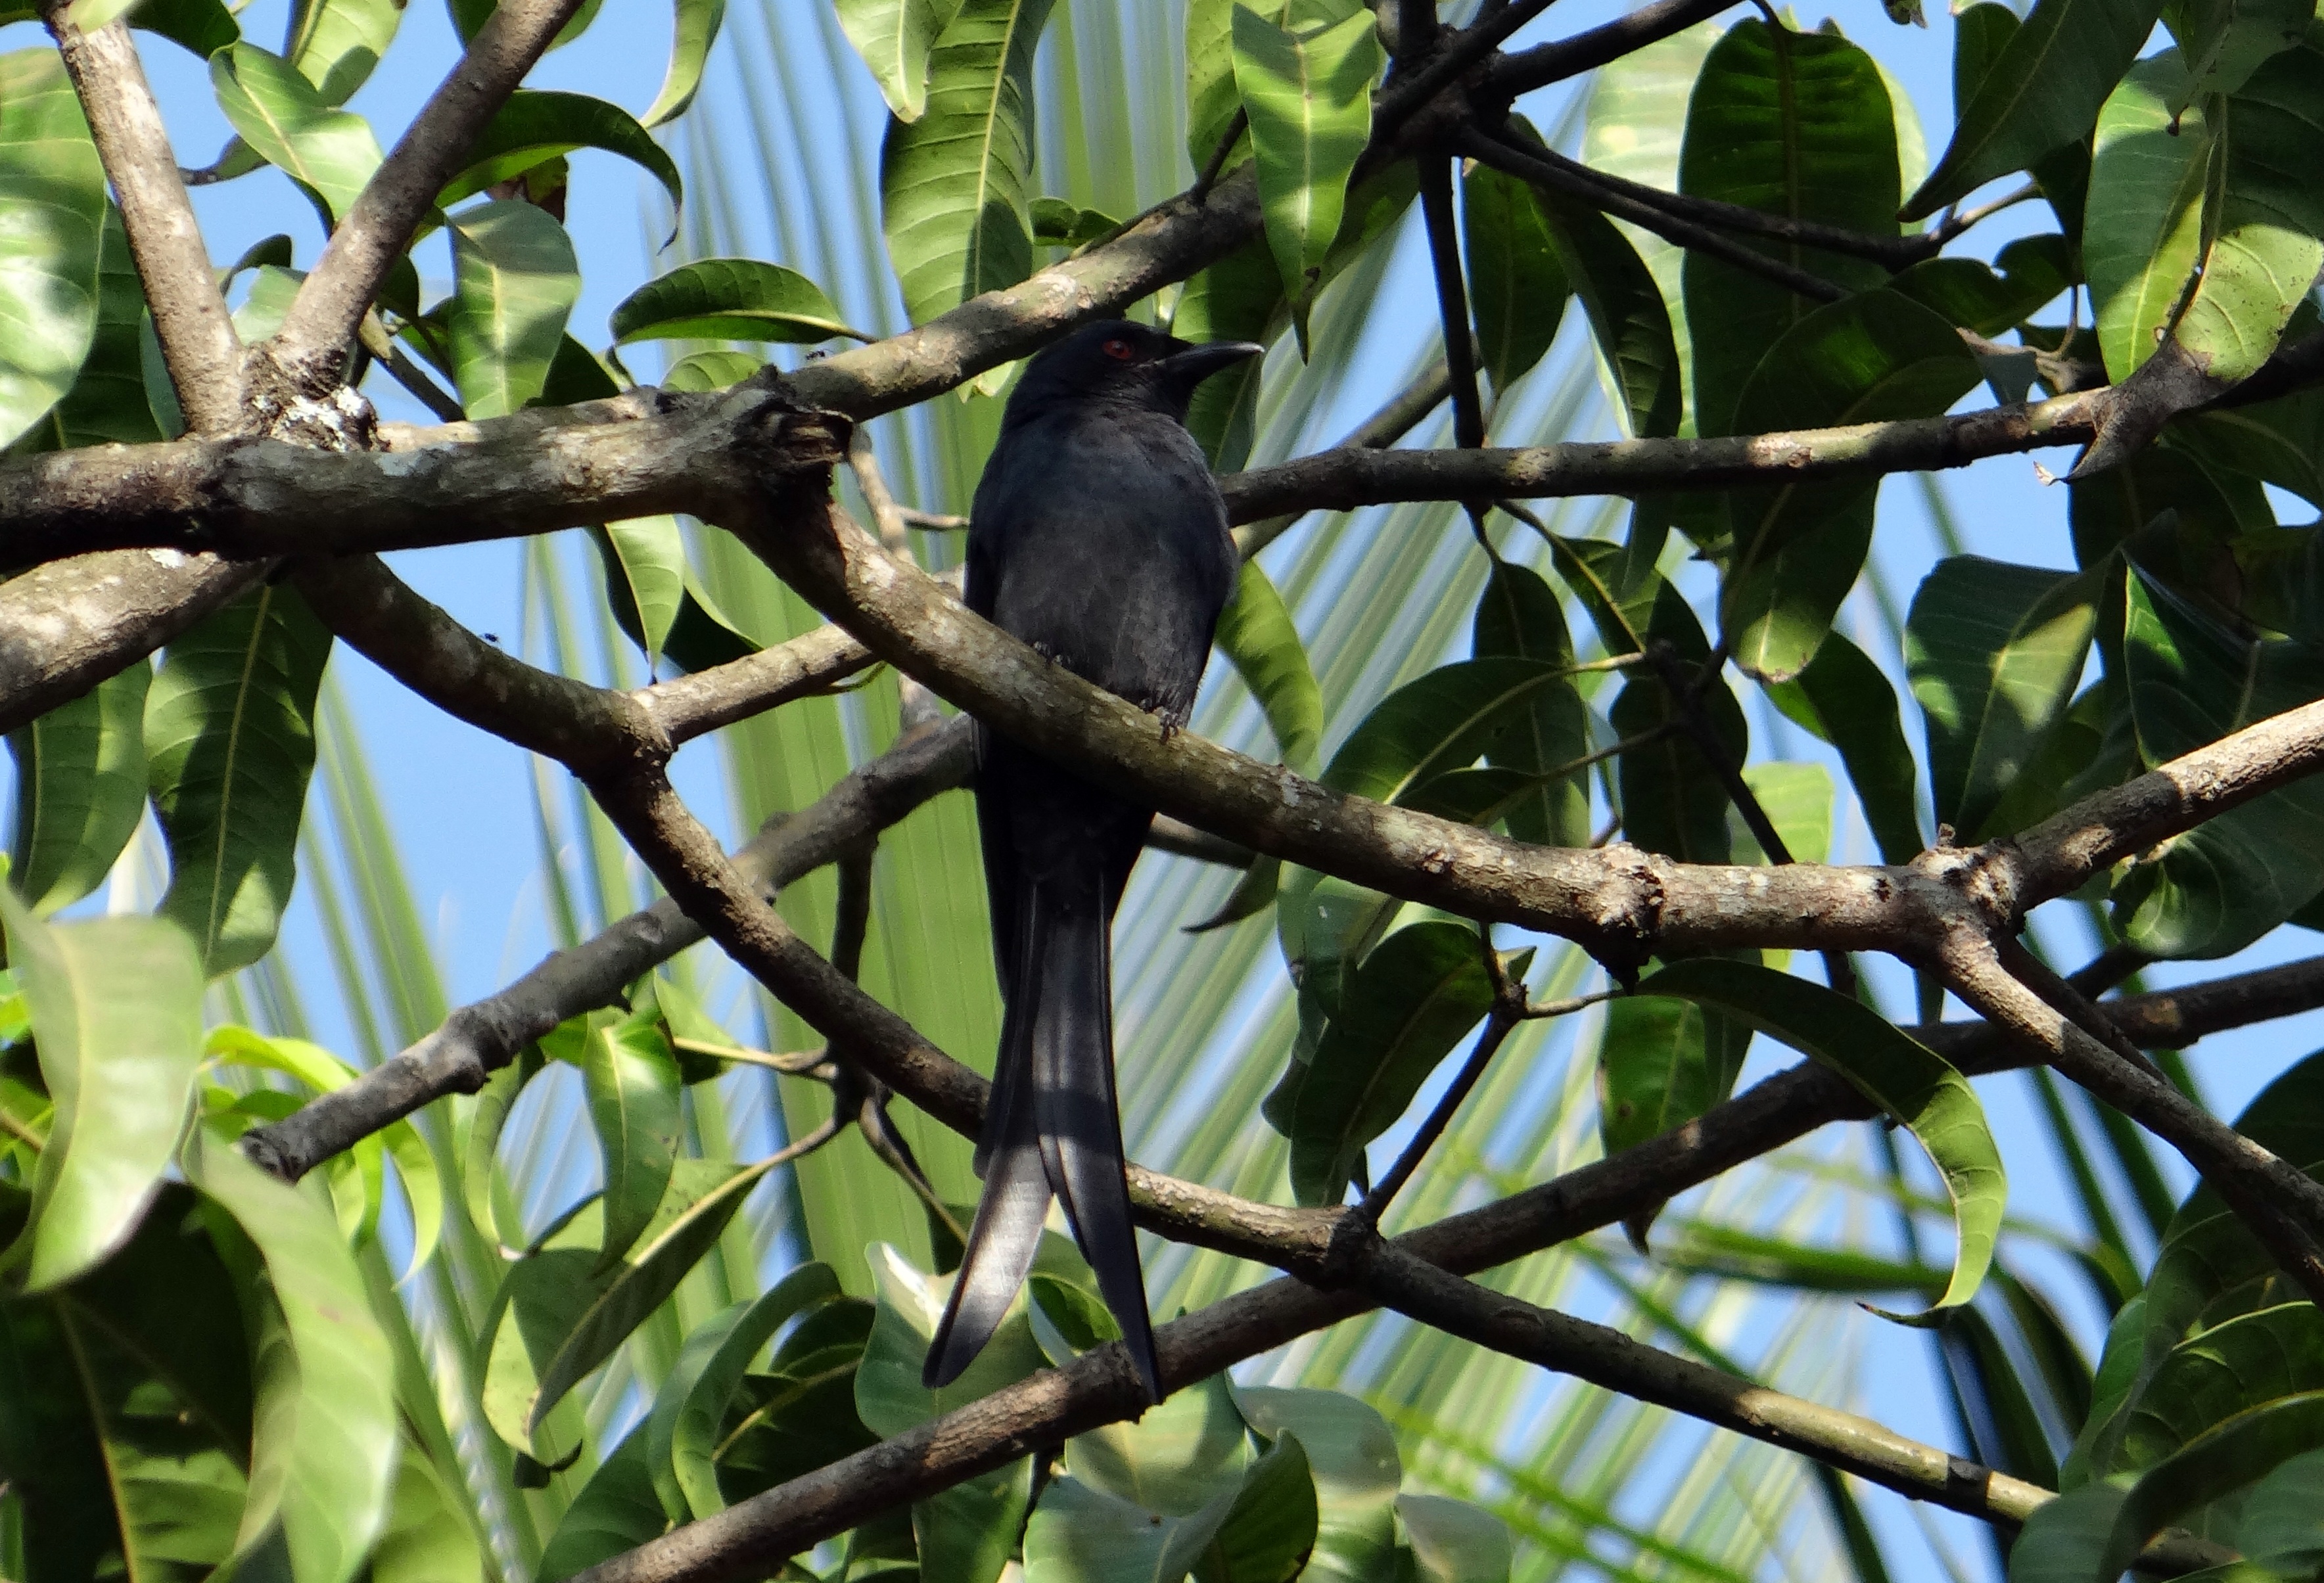
branch, bird, wildlife, jungle, botany, dharwad, fauna, rainforest, vertebrate, india, perched, mango tree, drongo